History of the Later Roman Empire

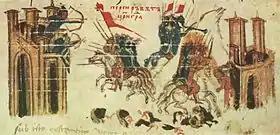
Sassanian troops attack Constantinople, and Heraclius besieges a Persian fortress in 626 (from a 14th-century manuscript of Constantine Manasses's "Chronicle")

Justinian, as historian Warren Treadgold emphasizes, "had added more land to the empire than any emperors but Trajan and Augustus", but the preservation of the territorial was a costly enterprise. When Justinian died on 14 November 565, the sole courtier who was present, the Callinicus stated that the dying emperor had named his nephew Justin II as his sole heir. Justinian's death was announced only after Justin's coronation. The Avars defeated the Gepids and conquered their realm in alliance with the Lombards in 567. After the Gepids' fall, the Romans seized Sirmium, and the Lombard king Alboin realized that he could not resist an Avar invasion of Pannonia. He led his people to Italy where they occupied the Po Valley. After Alboin was murdered in 573, ambitious Lombard chieftains continued the conquest, but central Italy, Naples, Calabria and Sicily remained under Roman rule. In southern Iberia, the Visigothic king Liuvigild captured Málaga, Medina-Sidonia and Córdova from the Romans. A Berber king Garmul targeted northern Africa and inflicted major defeats on the Romans. After an Armenian revolt, Justin resumed the war against Persia, but the Persians quickly halted the Roman invasion and Khosrow I captured Dara on 15 November 573. On learning of the fall of this key fortress of Roman defense, Justin experienced a nervous breakdown. His wife Sophia and the senators jointly convinced him to appoint his friend the Thracian general Tiberius Caesar in late 574.